Rescue of Jews during the Holocaust

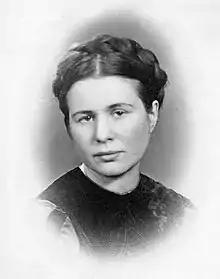
Irena Sendler, member of Żegota, saved 2,500 Jewish children

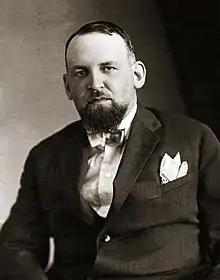
Aleksander Ładoś

Poland had a very large Jewish population, and, according to Norman Davies, more Jews were both killed and rescued in Poland than in any other nation: the rescue figure usually being put at between 100,000–150,000. The memorial at Bełżec extermination camp commemorates 600,000 murdered Jews and 1,500 Poles who tried to save Jews. 6,532 men and women (more than from any other country in the world) have been recognized as rescuers by Yad Vashem in Israel., constituting the largest national contingent. Martin Gilbert wrote that "Poles who risked their own lives to save the Jews were indeed the exception. But they could be found throughout Poland, in every town and village."